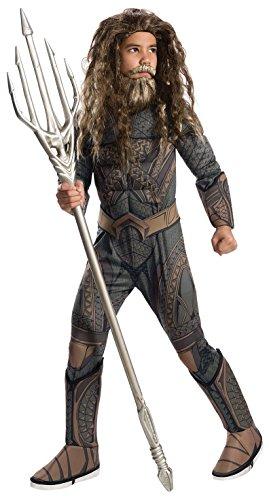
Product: Rubie's Justice League Child's Deluxe Aquaman Costume, Large
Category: Toys & Games | Dress Up & Pretend Play | Costumes
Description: Look for Justice League costumes for sizes and styles for children and adults - The Flash, Wonder Woman, Batgirl, and more.
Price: $27.63
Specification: ProductDimensions:12x2x15inches|ItemWeight:14.4ounces|ShippingWeight:14.9ounces(Viewshippingratesandpolicies)|DomesticShipping:ItemcanbeshippedwithinU.S.|InternationalShipping:ThisitemcanbeshippedtoselectcountriesoutsideoftheU.S.LearnMore|ASIN:B01N3ABHAE|Itemmodelnumber:640028|Manufacturerrecommendedage:7-10years